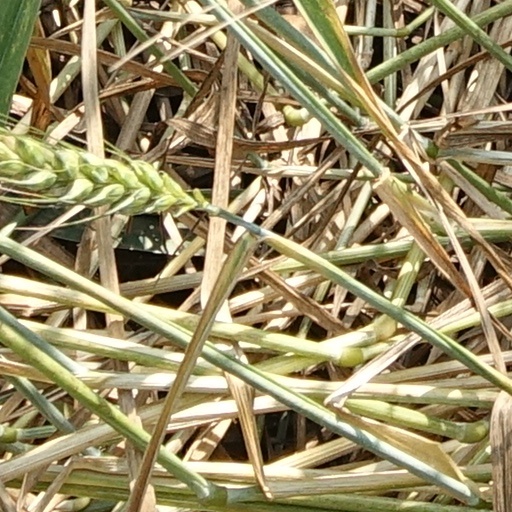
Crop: wheat